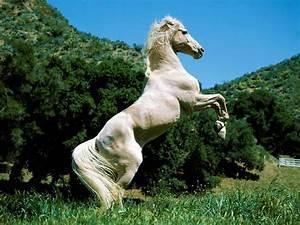
horse